Moated settlements

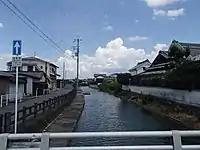
Milieda moat encircling settlement

Moat encircling settlements are characterized as defenses and bases. The moat encircling the settlement was excavated in a deep V shape and pointed stakes called Gyakumogi were embedded around the moat encircling it, suggesting that the settlement had a defensive character. Large settlements are considered to be political and economic settlements and to have the characteristics of hub settlements because they have been in existence for a long time, have a large population, have small settlements in the vicinity, have residences of chiefs and large dugout buildings for rituals, have produced metalware, and have had exchange goods excavated from remote areas.